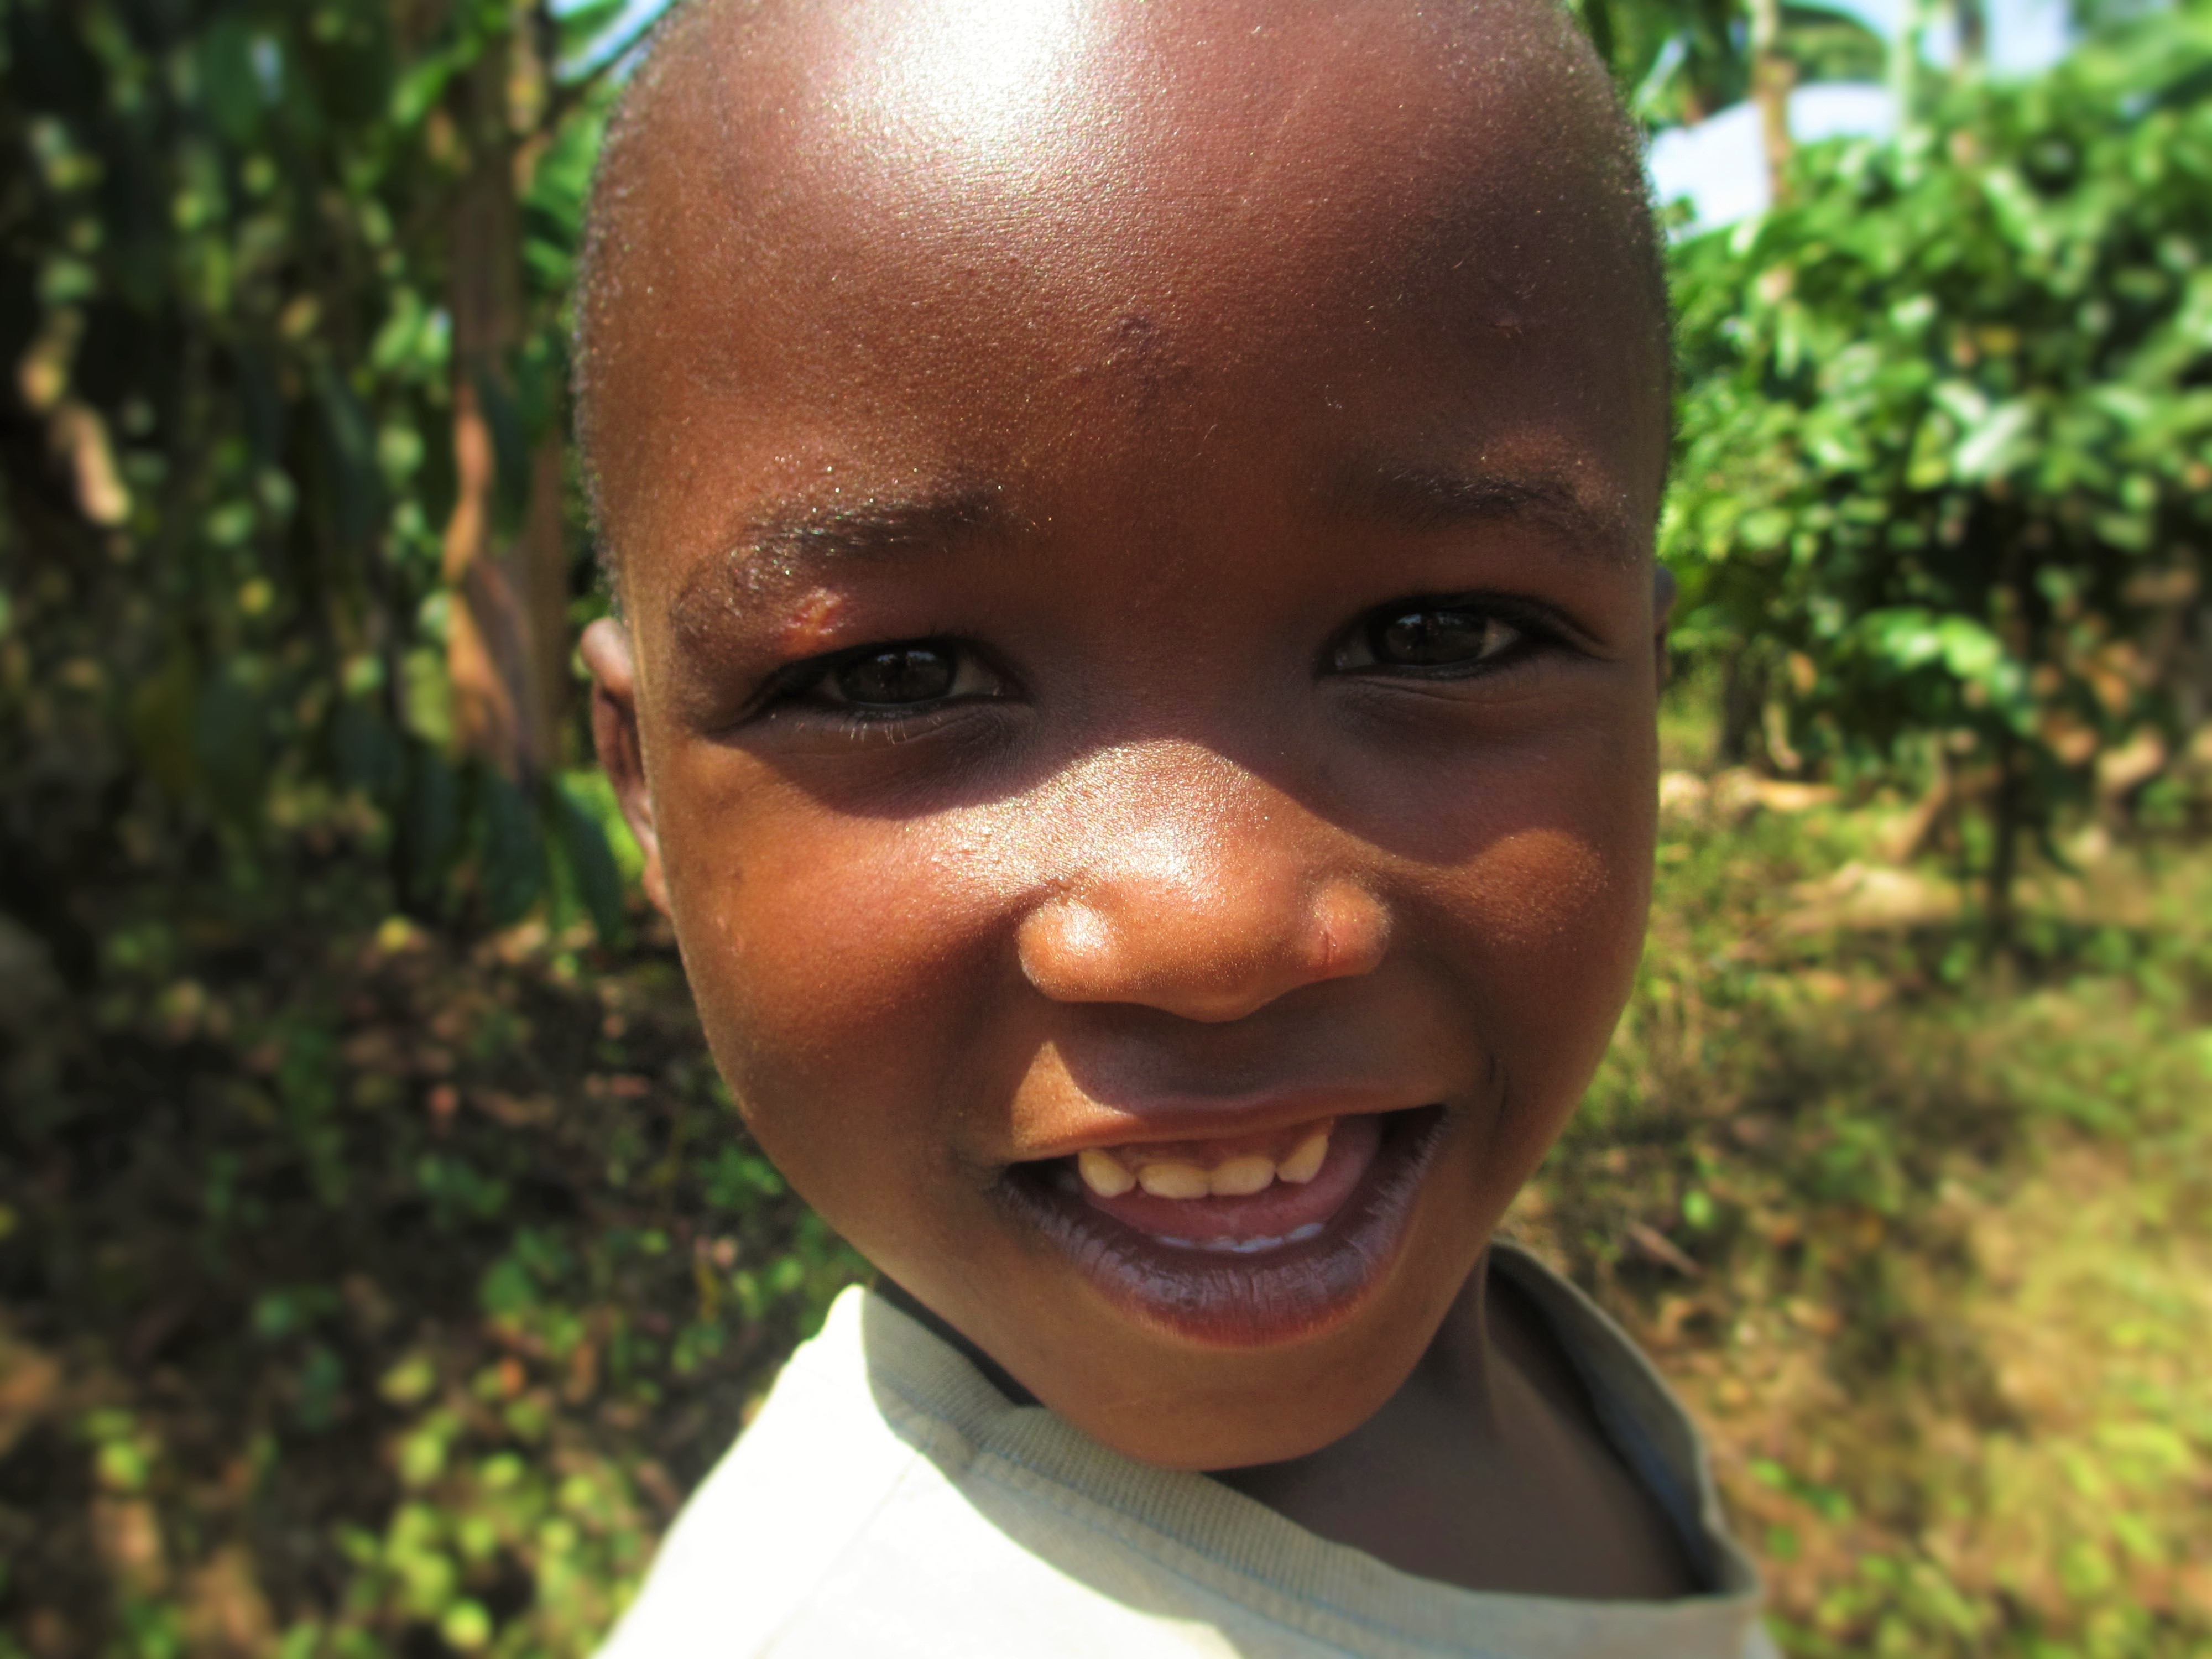
person, people, male, portrait, child, facial expression, smile, face, nose, infant, toddler, eye, head, skin, laughter, emotion, portrait photography